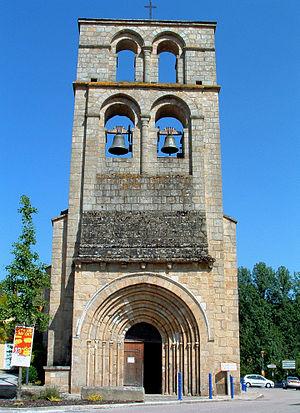
Le Vigen - Eglise Saint-Mathurin - Façade
L'église Saint-Maturin est une église catholique située au Vigen, en France dans le département de la Haute-Vienne.
Églises possédant un clocher-mur, ou clocher à peigne, clocher-arcade ou campenard.
Le Vigen, Lo Vijan en occitan, est une commune française située dans le département de la Haute-Vienne, en région Nouvelle-Aquitaine.